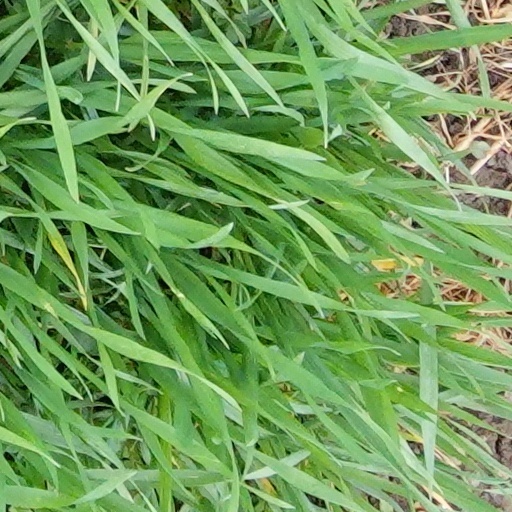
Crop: wheat